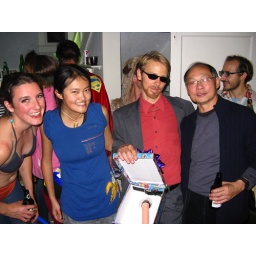
credit:R. Conklin. That dick in a box kept on shooting water in people's faces